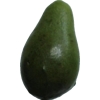
Label: green_avocado